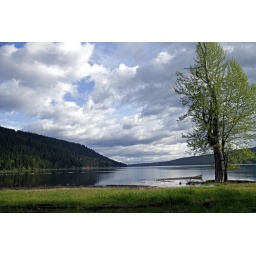
ive been gone on vacation...and a motorcycle trip...so lots of pics. this is wallowa lake in joseph oregon